Harz/Saxony-Anhalt Nature Park

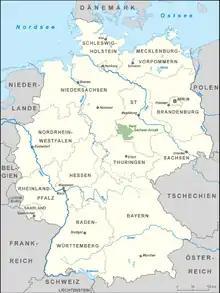
Location of theHarz/Saxony-Anhalt Nature Park

The Harz/Saxony-Anhalt Nature Park is situated n the districts of Harz and Mansfeld-Südharz in the German state of Saxony-Anhalt. The nature park which lies in the Harz Mountains was founded in 2003 and has an area of around 1,660 km. It is looked after by the Harz Regional Association ("Regionalverband Harz").